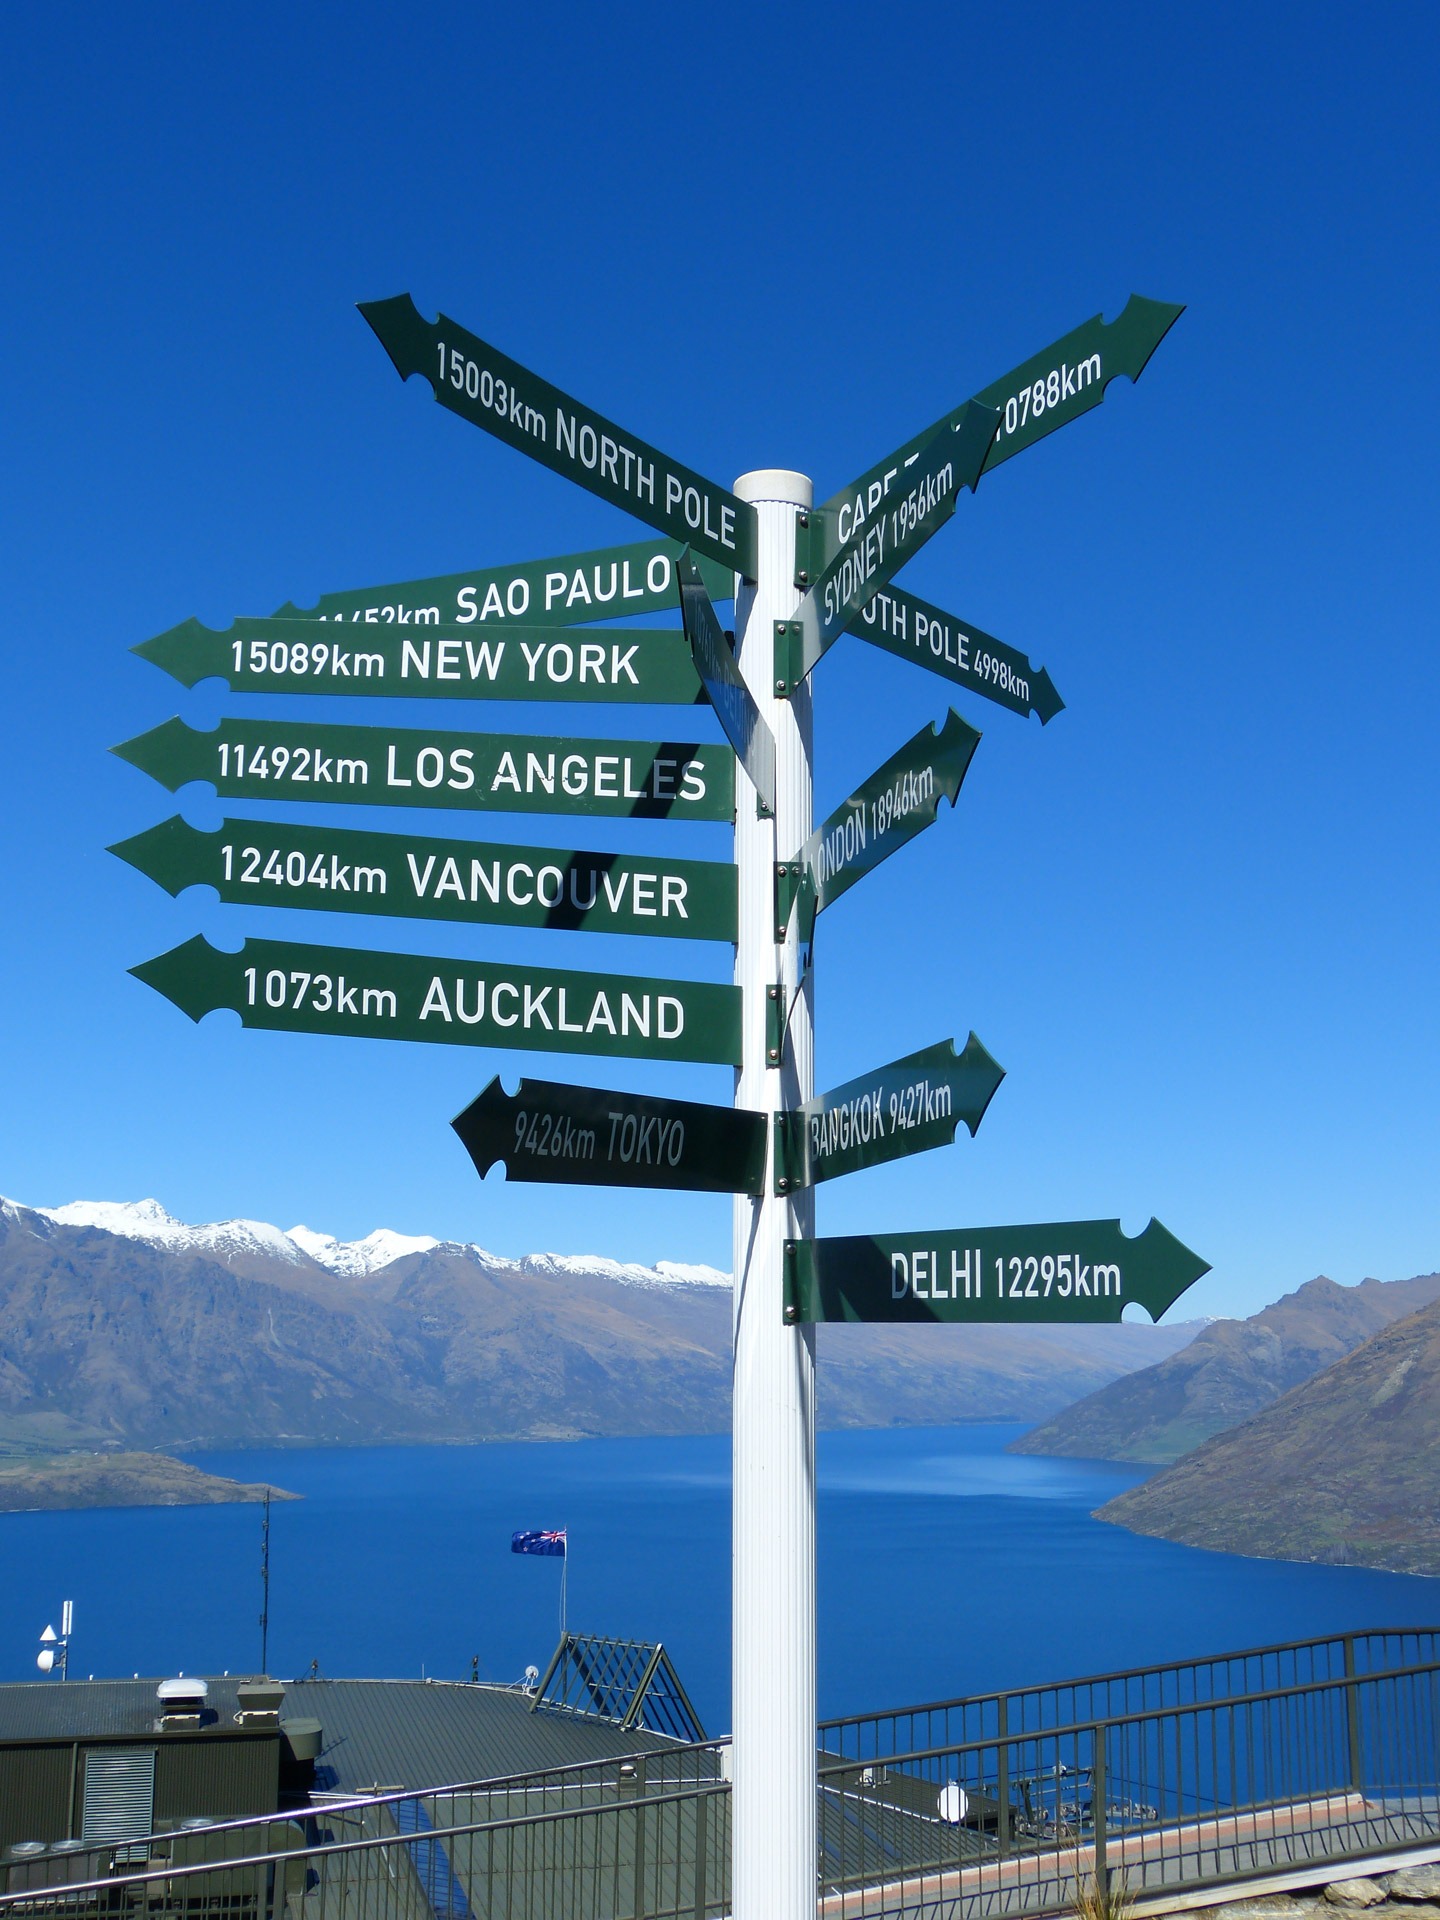
wind, new york, advertising, sign, mast, vancouver, wind turbine, street light, street sign, signage, lighting, energy, tokyo, queenstown, auckland, delhi, pointer, sao paulo, los angeles, traffic sign, lake wakatipu, north pole